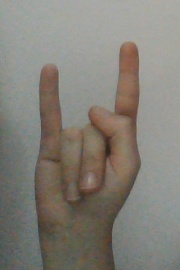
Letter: la